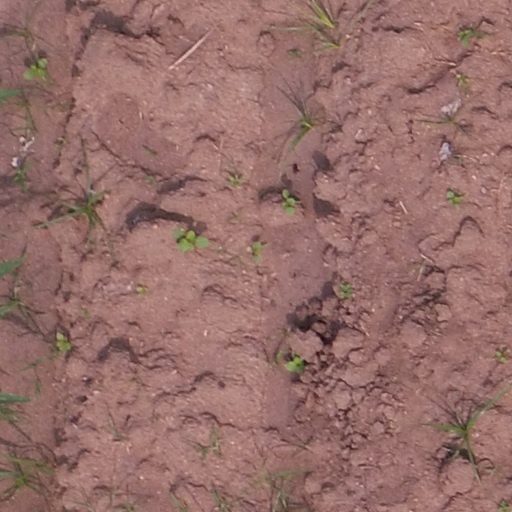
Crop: maize; corn